Sin Na-hee

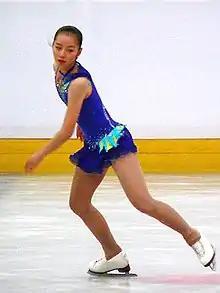
Sin in 2006.

Sin Na-hee (born September 24, 1990) is a South Korean figure skater. She represented her country at the 2008 World Junior Championships and finished 17th. She won the bronze medal at the 2008 Asian Figure Skating Trophy. She was born in Daegu.